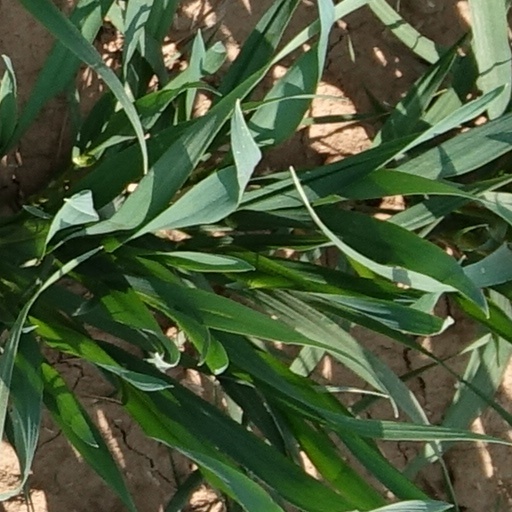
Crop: wheat